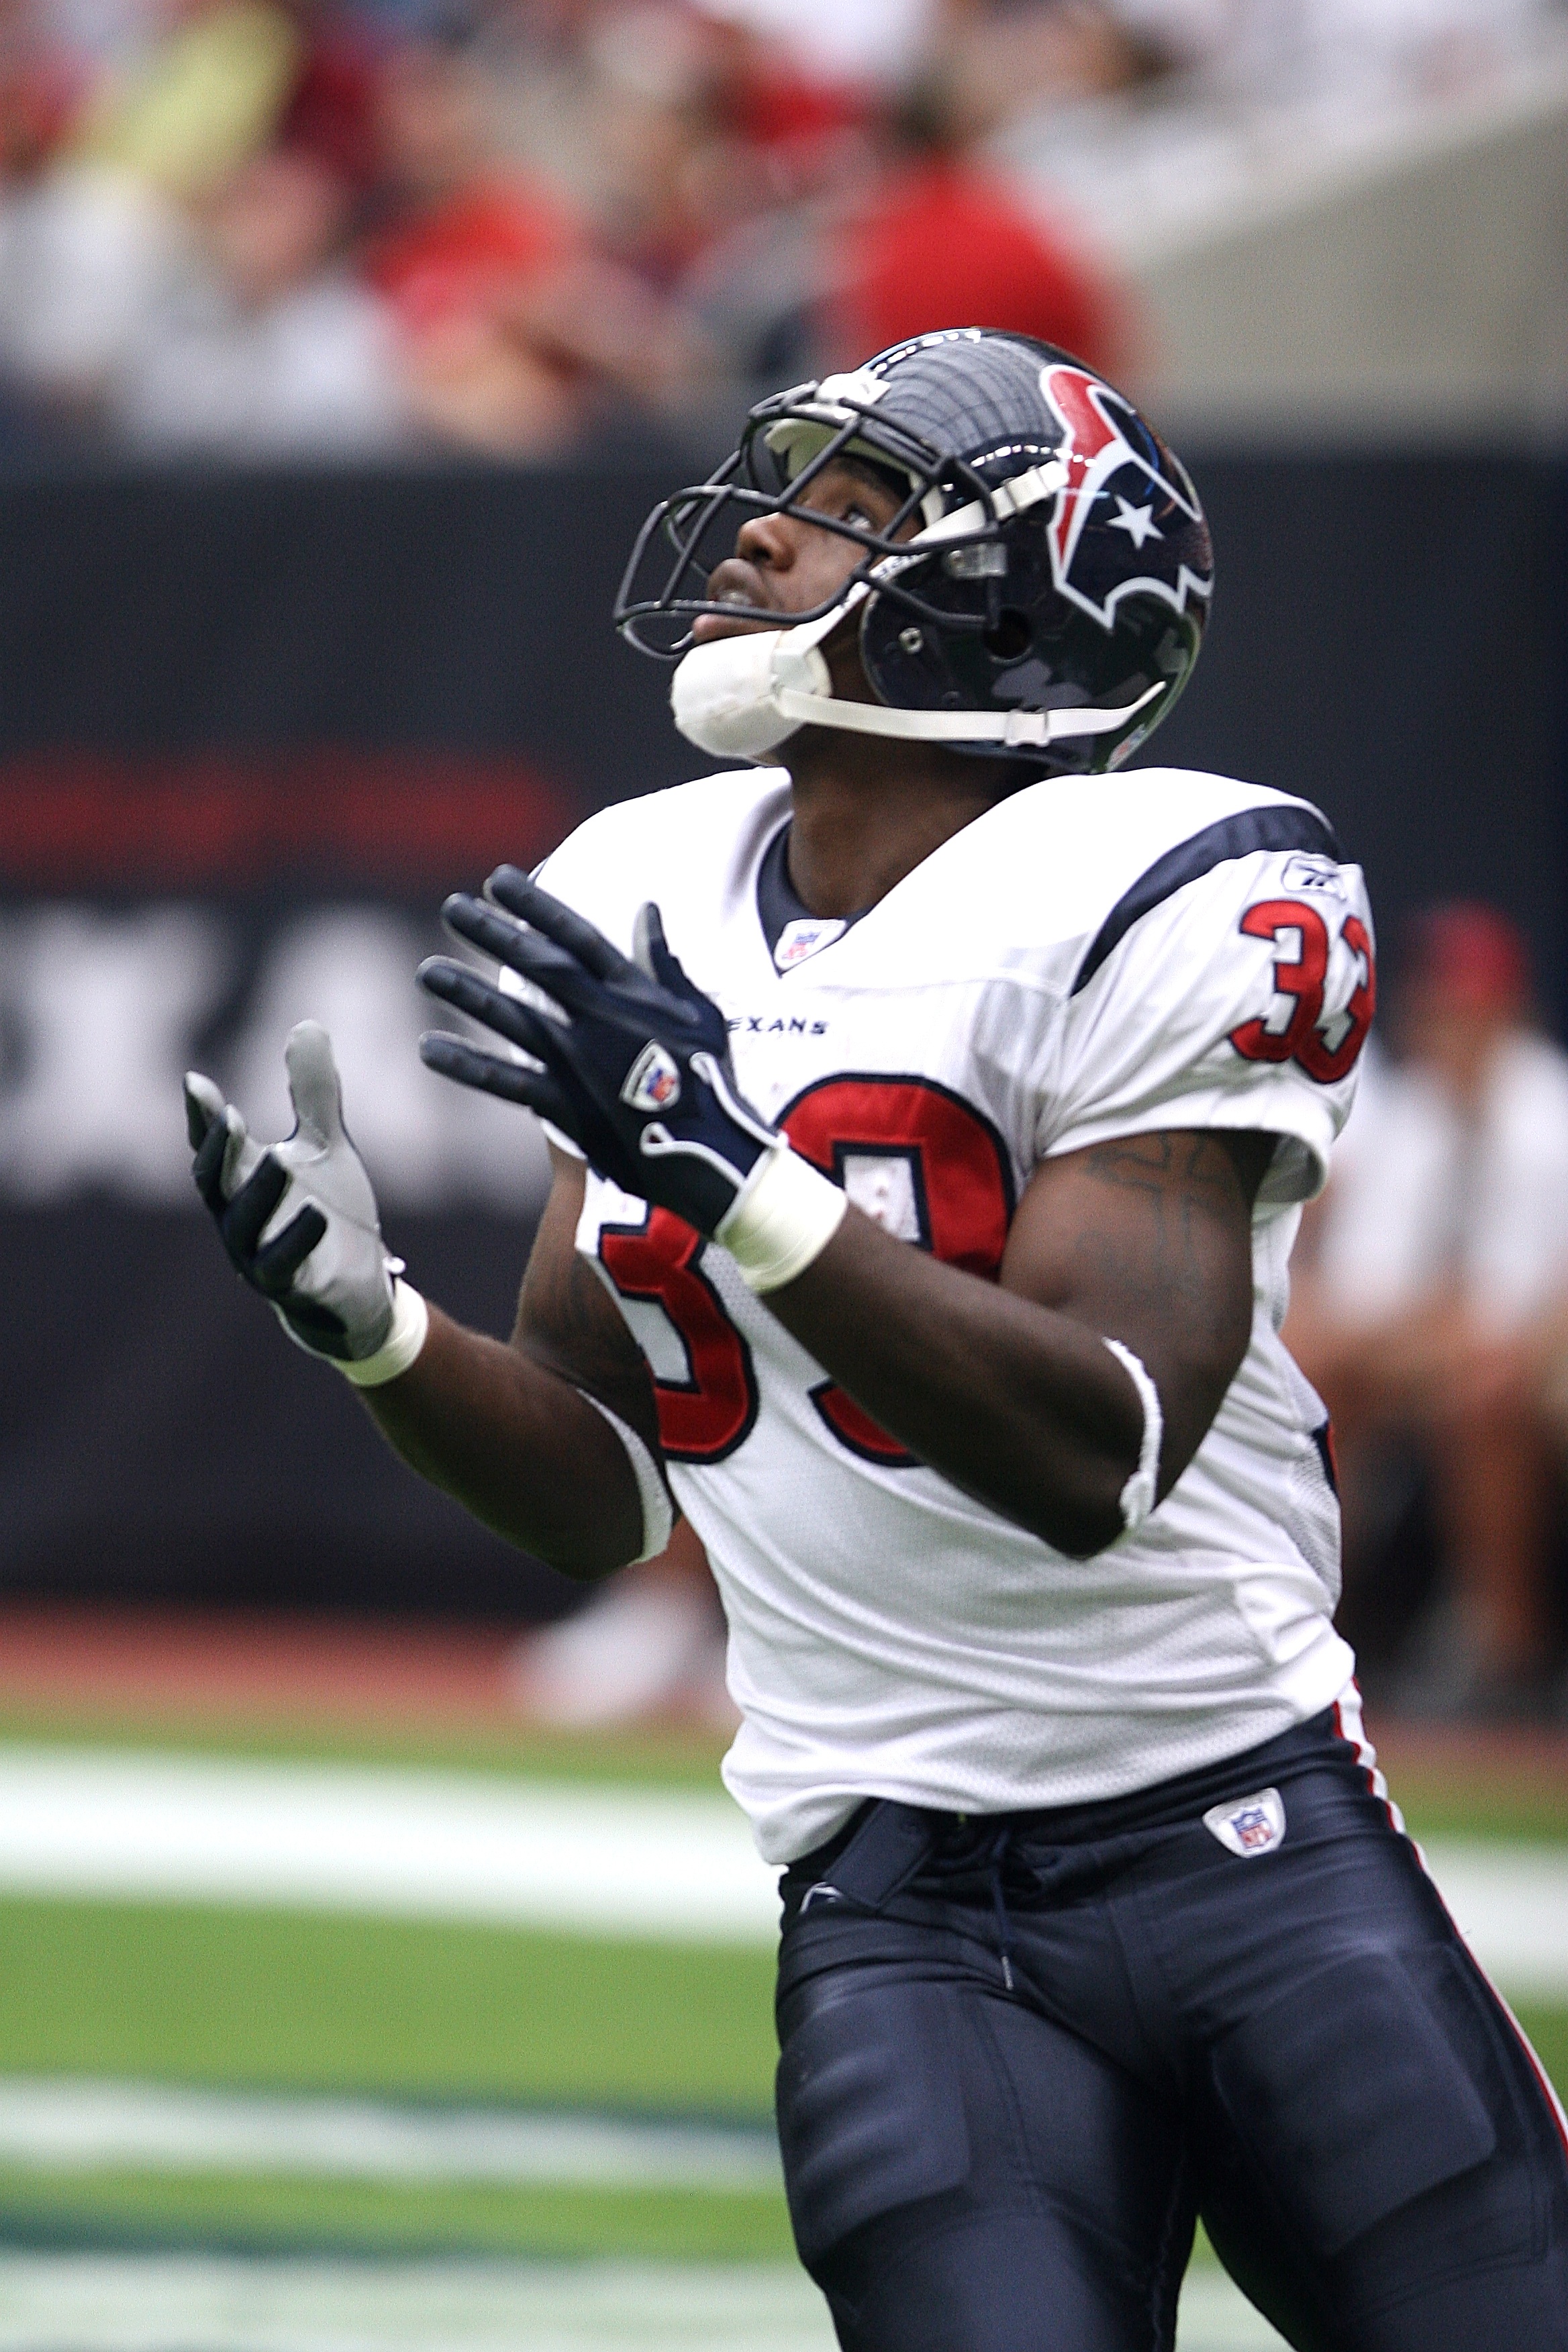
sport, field, game, athletic, action, soccer, professional, football, stadium, player, competition, american football, sports, determination, catching, pro, texas, focusing, athlete, challenge, concentration, texan, touchdown, receiver, baseball player, tackle, compete, football player, catcher, ball game, team sport, college baseball, canadian football, baseball positions, football equipment and supplies, gridiron football